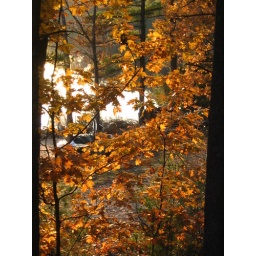
oak trees bordered by pine trees.